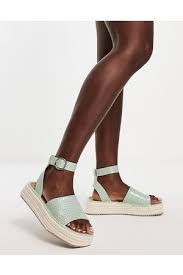
Label: Ballet Flat